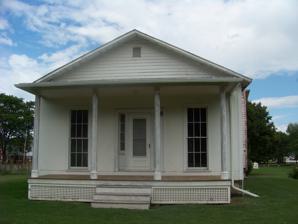
Building: John W. Jones House
Country: United States of America
Year built: 1868
Historic house in New York, United States United States historic place John W. Jones House U.S. National Register of Historic Places Show map of New York Show map of the United States Location Elmira, New York Coordinates 42°6′27″N 76°49′26″W / 42.10750°N 76.82389°W / 42.10750; -76.82389 Built 1868 NRHP reference No. 03001019 Added to NRHP October 10, 2003 The John W. Jones House currently stands at 1250 Davis Street, Elmira, New York , across from a historic entrance to Woodlawn Cemetery . It is the former home of John W. Jones and current home of the John W. Jones Museum. It stands on part of its original property, though it originally faced College Avenue. Historically, the house was the private residence of John W. Jones and his family, but changed ownership several times since, and was used as rental property that fell into disrepair. Condemned by the City of Elmira in 1997, Lucy Brown brought it to the public's attention and with a group of concerned citizens, saved it from demolition. It is now the home to the John W. Jones Museum. Museum The museum emphasizes Elmira's role as the only regular agency and published station on the Underground Railroad between Philadelphia and St. Catharines, Canada , and explores Mr. Jones's community involvement and his relationship with his contemporaries. It also highlights the history of African Americans who settled in the Southern Tier of New York and the activity of local abolitionists . John W. Jones Main article: John W. Jones (ex-slave) John W. Jones came to Elmira as an escaped slave from Virginia in the 1840s.  He was an active abolitionist and worked extensively with the Underground Railroad .  He became sexton of Woodlawn Cemetery.  During the American Civil War , he was responsible for burying the Confederate dead from the nearby Elmira prison camp in the section of the cemetery that eventually became Woodlawn National Cemetery . The John W. Jones House is built, at least in part, from portions of the camp sold at auction upon its disbandment.  The house was added to the National Register of Historic Places in 2003. Gallery House with future plans signs Front and right elevations Rear and left elevations References